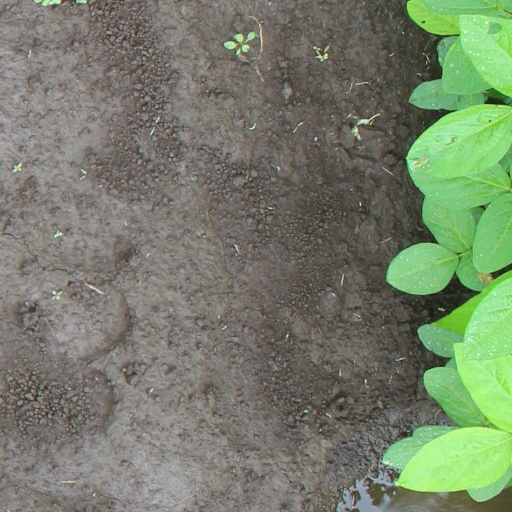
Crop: soybean